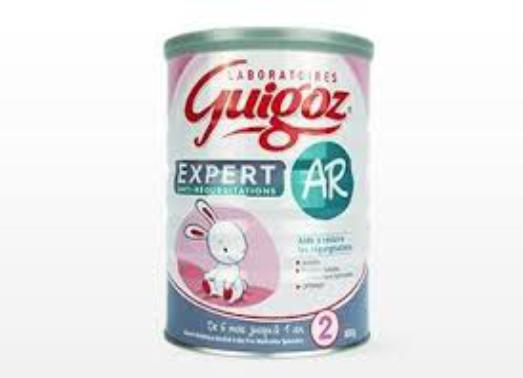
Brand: Guigoz
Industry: Food